The Decline of the American Empire

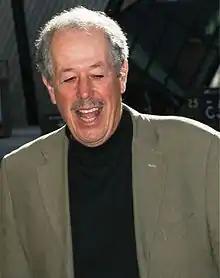
Director Denys Arcand wrote the script influenced by a small budget and seeing an interest in personal pleasures as becoming predominant in society.

In the wake of the 1980 Quebec referendum, director Denys Arcand felt Quebec's interests had shifted from politics to "individual pleasures", and with a budget of $800,000 for his next project, envisioned a dialogue-heavy film like Louis Malle's 1981 film "My Dinner with Andre". Arcand viewed sex as the most likely topic that could sustain audience interest for an entire film. He worked on the screenplay throughout the summer of 1984, under the working title "Conversations scabreuses". He chose tenured university professors as his subject matter because he felt that such people had less of a Quebecois accent, which would make the film more accessible to French-speaking audiences around the world. He avoided naming local places for the same reason, even though this went against the wishes of the National Film Board of Canada, which co-sponsored the film.